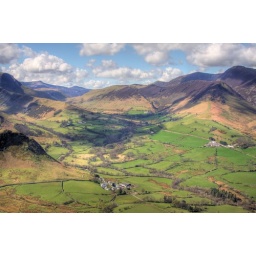
By the time we got to the top I was looking longingly at the buildings below for a glass of water.